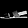
Label: Sandal